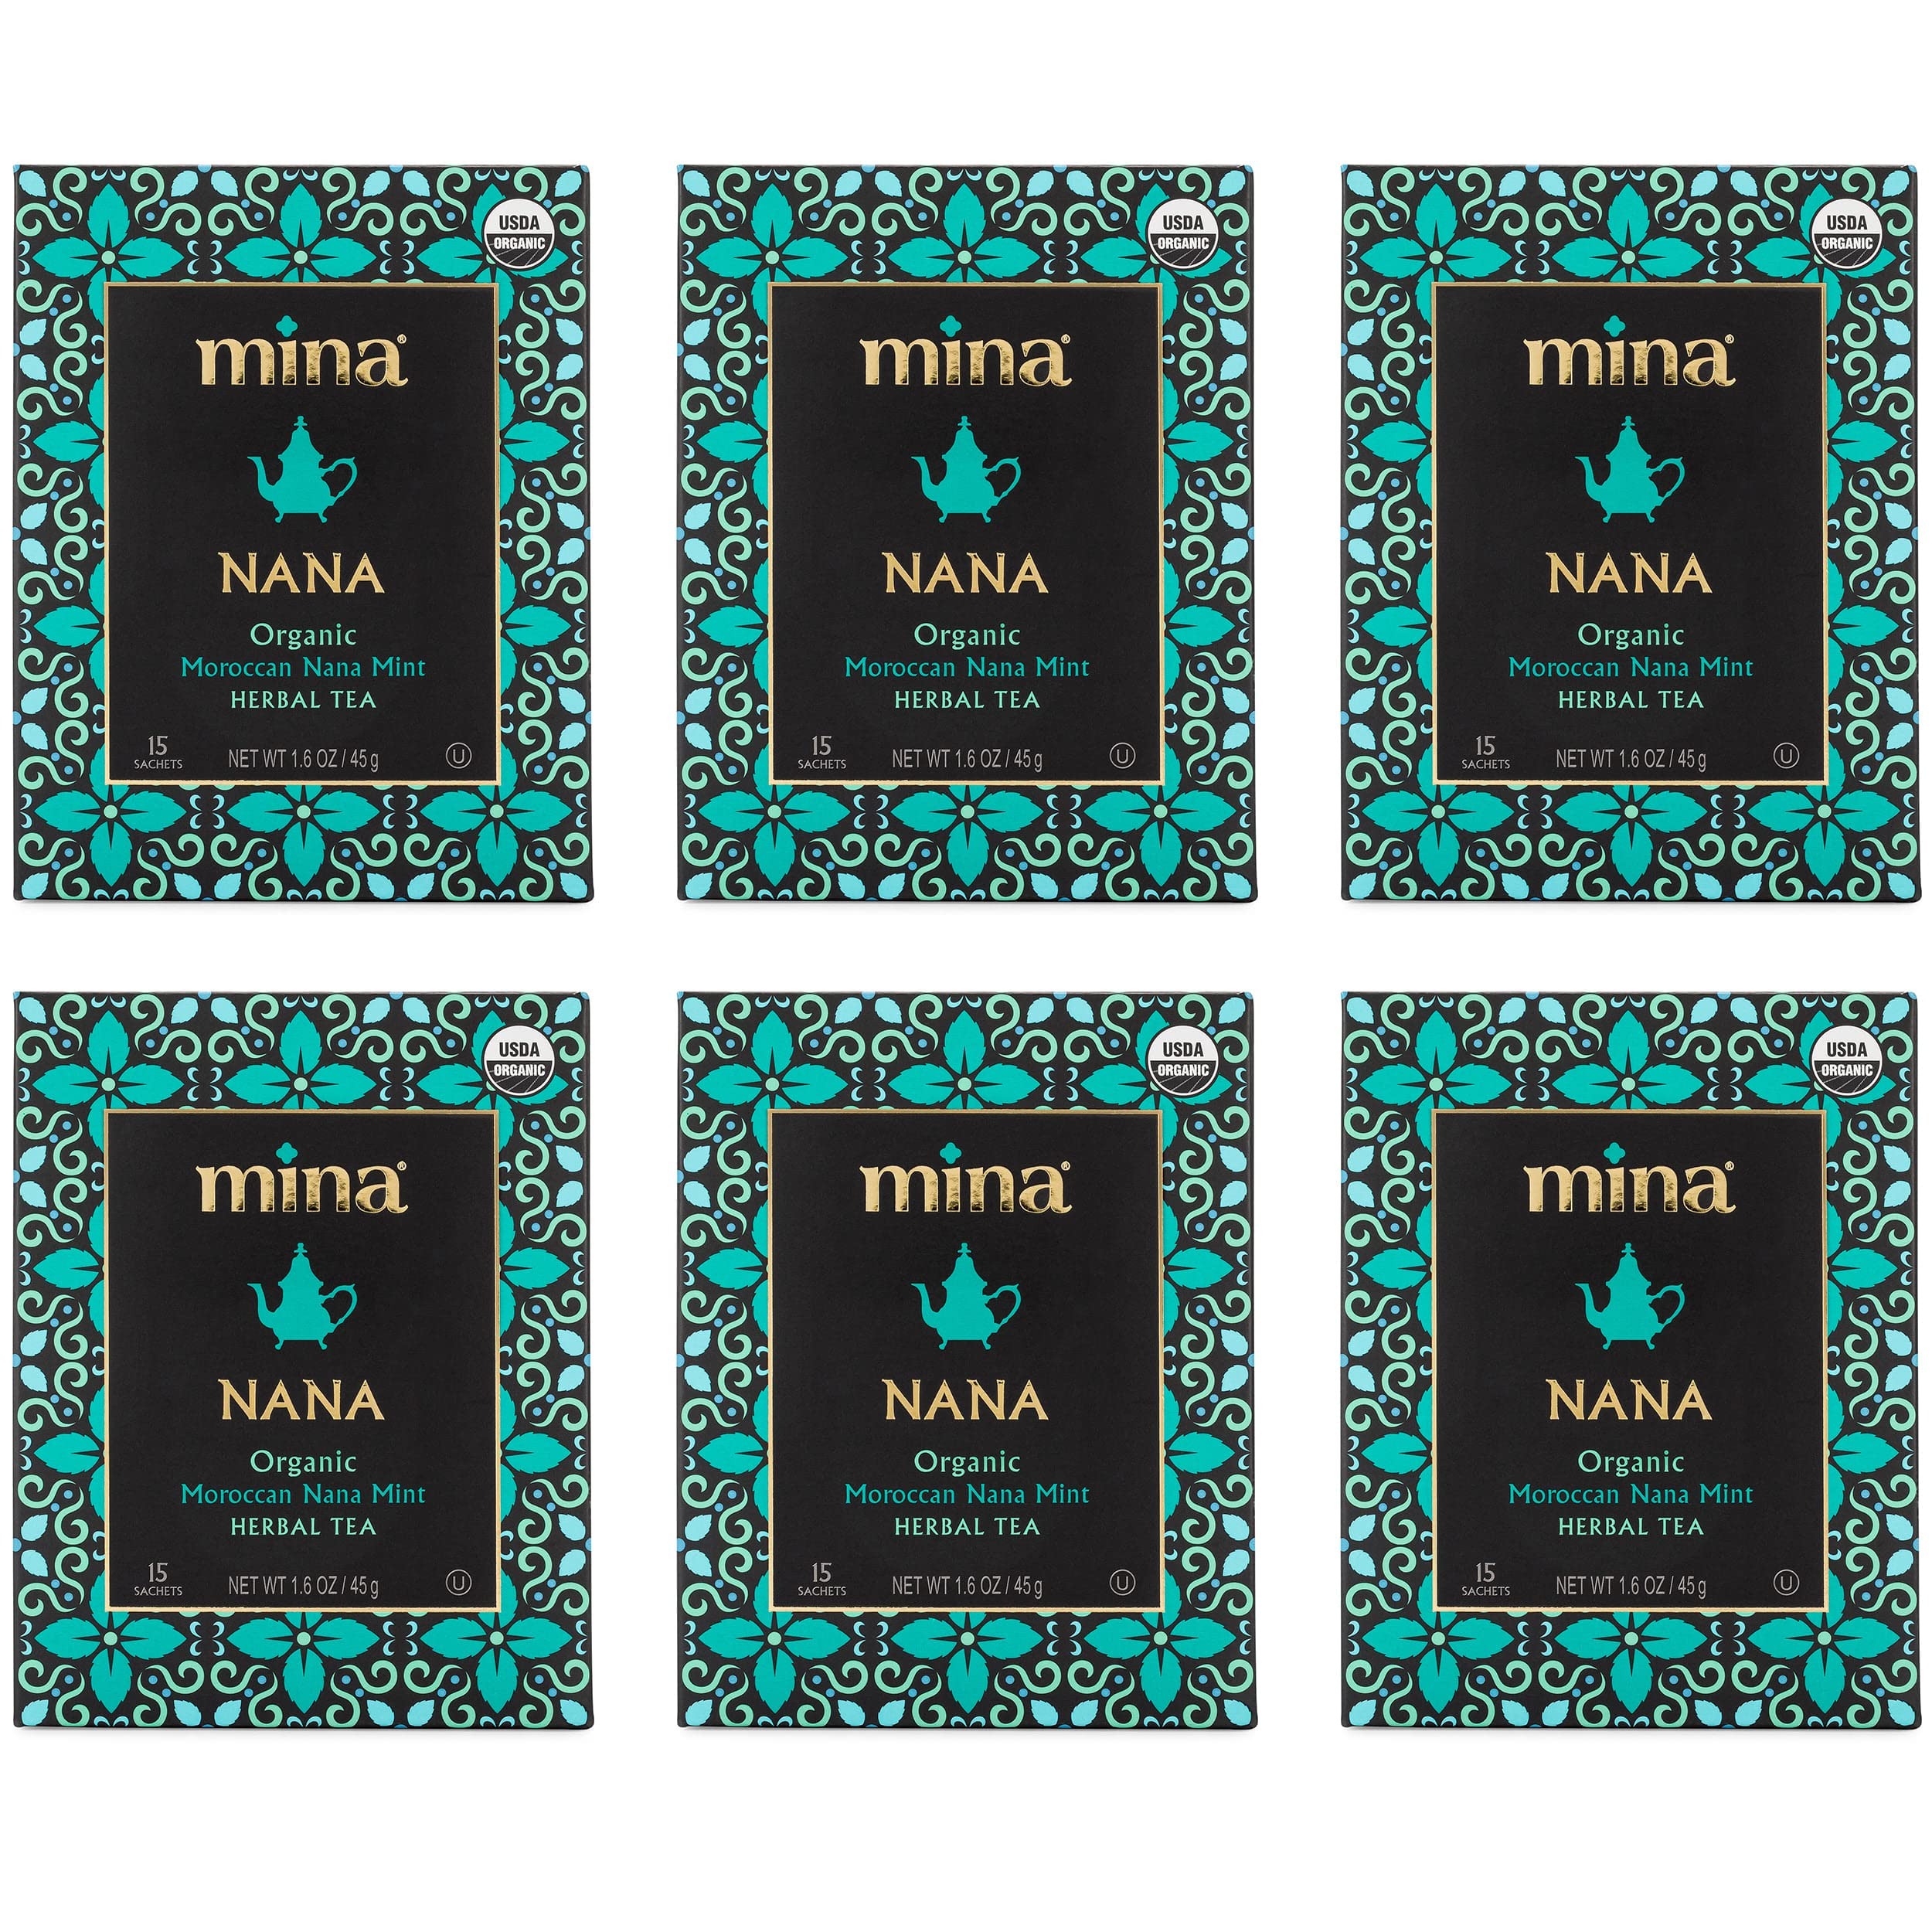
Item Name: Mina Nana Organic Moroccan Mint Herbal Tea, 15 Biodegradable Sachets (Pack of 6) - Refreshing Mint Tea Bags, Herbal, Caffeine-Free
Bullet Point 1: Pure Refreshment in Every Sip: Indulge in the revitalizing essence of authentic Moroccan Mint with our Mina Nana Organic Moroccan Mint Herbal Tea. Each sip is a journey to the bustling markets of Morocco, where the aroma of fresh mint dances in the air.
Bullet Point 2: A Symphony of Flavors, Thoughtfully Crafted: Our blend combines the finest organic ingredients with the invigorating essence of mint, creating a harmonious fusion that tantalizes the senses. It's not just tea; it's an experience.
Bullet Point 3: Nourish Your Body, Nourish Your Soul: Dive into a world of wellness with our carefully curated blend. Our herbal infusion offers a gentle cleanse, supporting your journey towards holistic well-being.
Bullet Point 4: Convenience Meets Consciousness: Each biodegradable sachet is a testament to our commitment to sustainability. Delight in the convenience of our tea bags while knowing you're making a positive impact on the planet.
Bullet Point 5: The Perfect Gift for Tea Enthusiasts: Whether it's a morning ritual or a bedtime indulgence, our Mina Nana Organic Moroccan Mint Herbal Tea is a thoughtful gift for any occasion. Elevate tea time with a touch of Moroccan elegance, and let the flavors transport you to distant lands
Product Description: Mina Nana, Organic Moroccan Nana Mint Herbal Tea, 15 Biodegradable Sachets - 6 Pack
Value: 6.0
Unit: Count

Price: 62.49